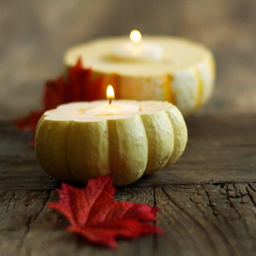
make votive candles out of small gourds for the holidays .